Metallaborane

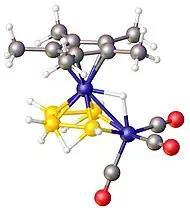
Structure of . Color code: yellow = B, blue = Fe & Co, red = O, gray = C.

In chemistry, a metalloborane is a compound that contains one or more metal atoms and one or more boron hydride. These compounds are related conceptually and often synthetically to the boron-hydride clusters by replacement of BH units with metal-containing fragments. Often these metal fragments are derived from metal carbonyls or cyclopentadienyl complexes. Their structures can often be rationalized by polyhedral skeletal electron pair theory. The inventory of these compounds is large, and their structures can be quite complex.